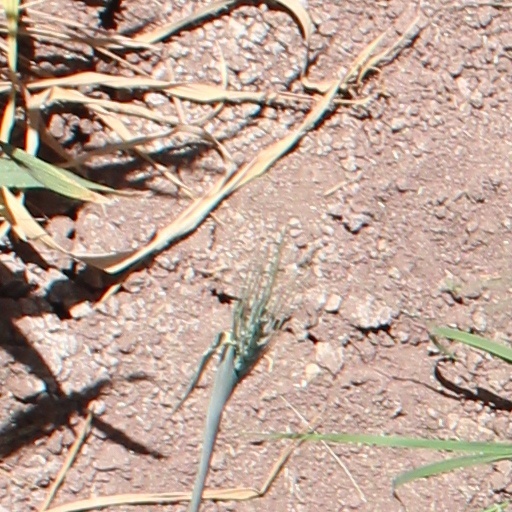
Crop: wheat